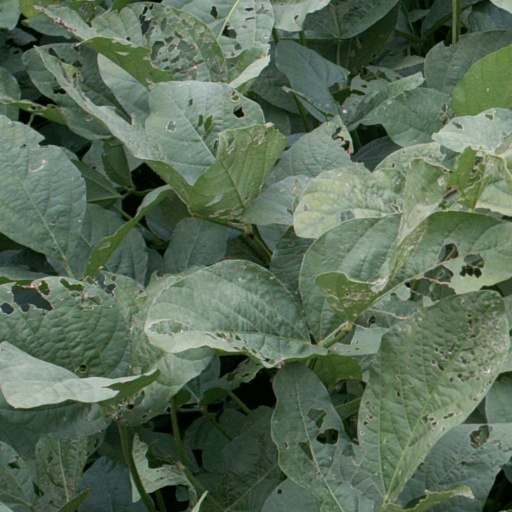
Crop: soybean